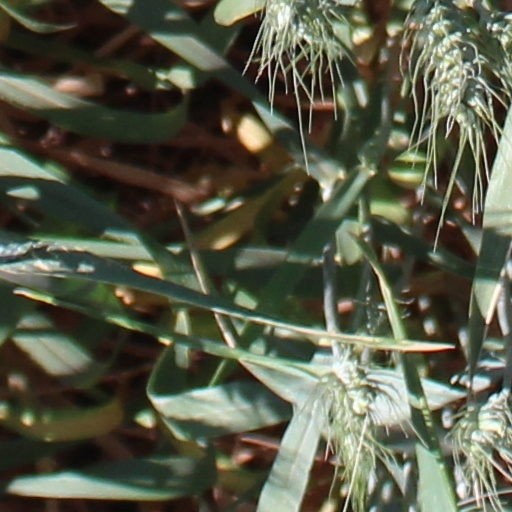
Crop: wheat